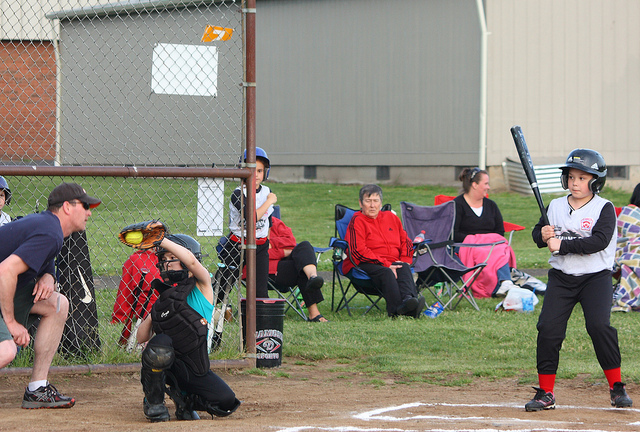
phụ huynh đang theo dõi buổi luyện tập bóng chày của con mình